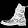
Label: Ankle boot